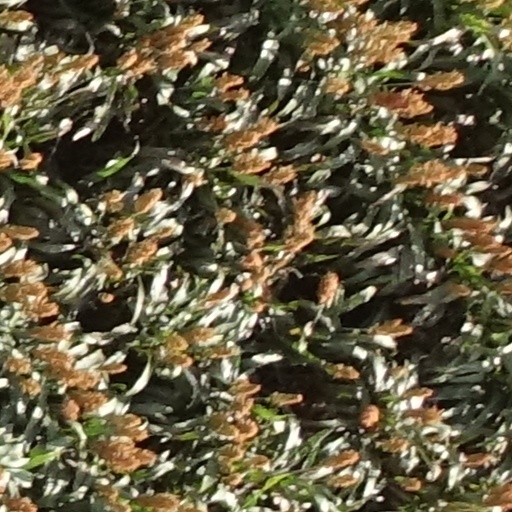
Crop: sorghum